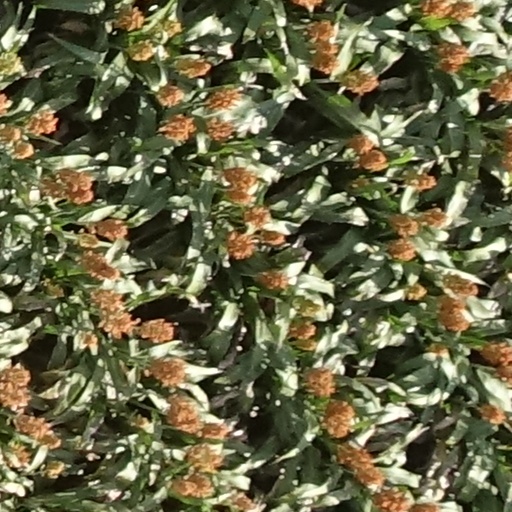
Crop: sorghum